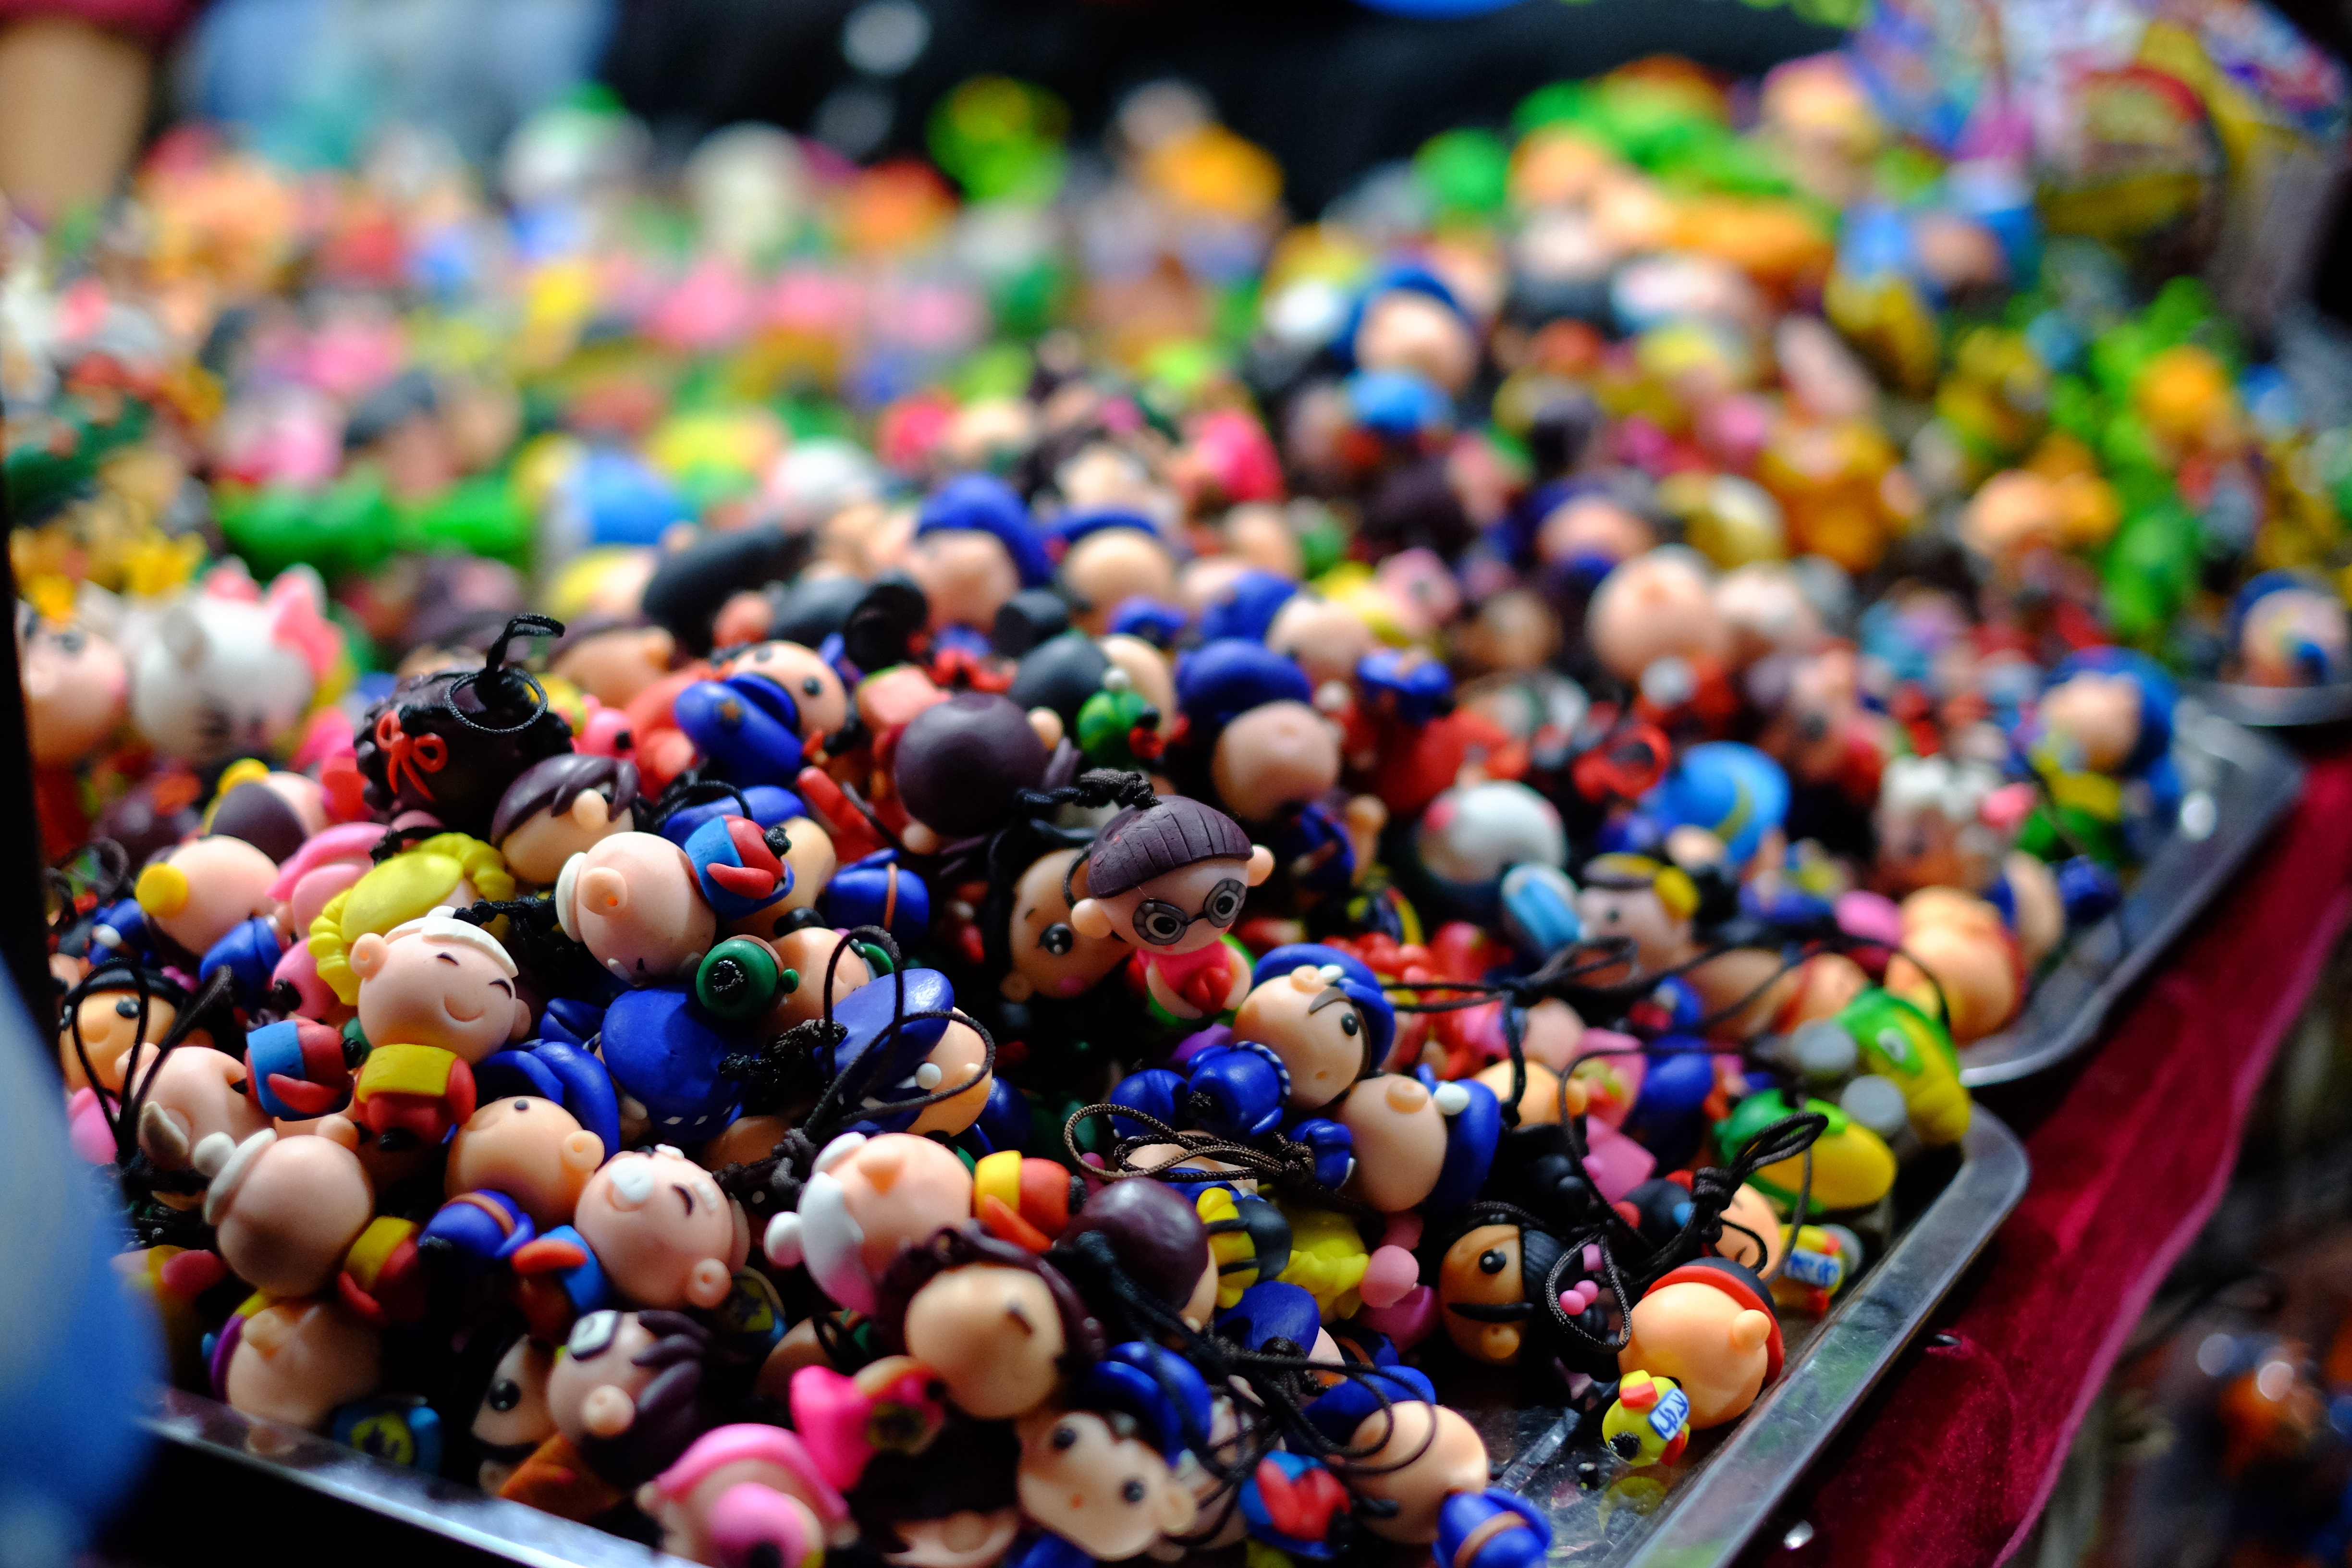
flower, food, color, bead, dessert, toy, art, sweetness